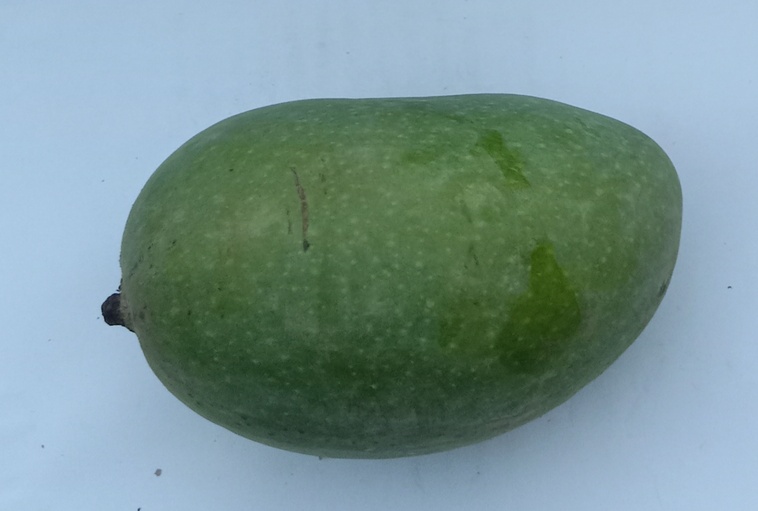
Mango variety: Chaunsa (Summer Bahisht)